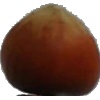
Label: nut_forest